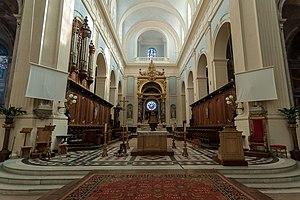
Choeur de la cathédrale de Montauban (82)